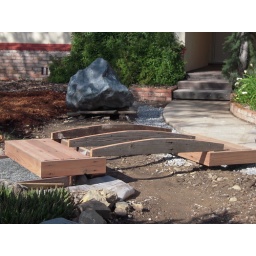
Why not a bridge over the water, with a creek. Good place for all those rock in the yard.